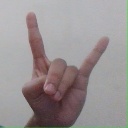
अक्षर: श